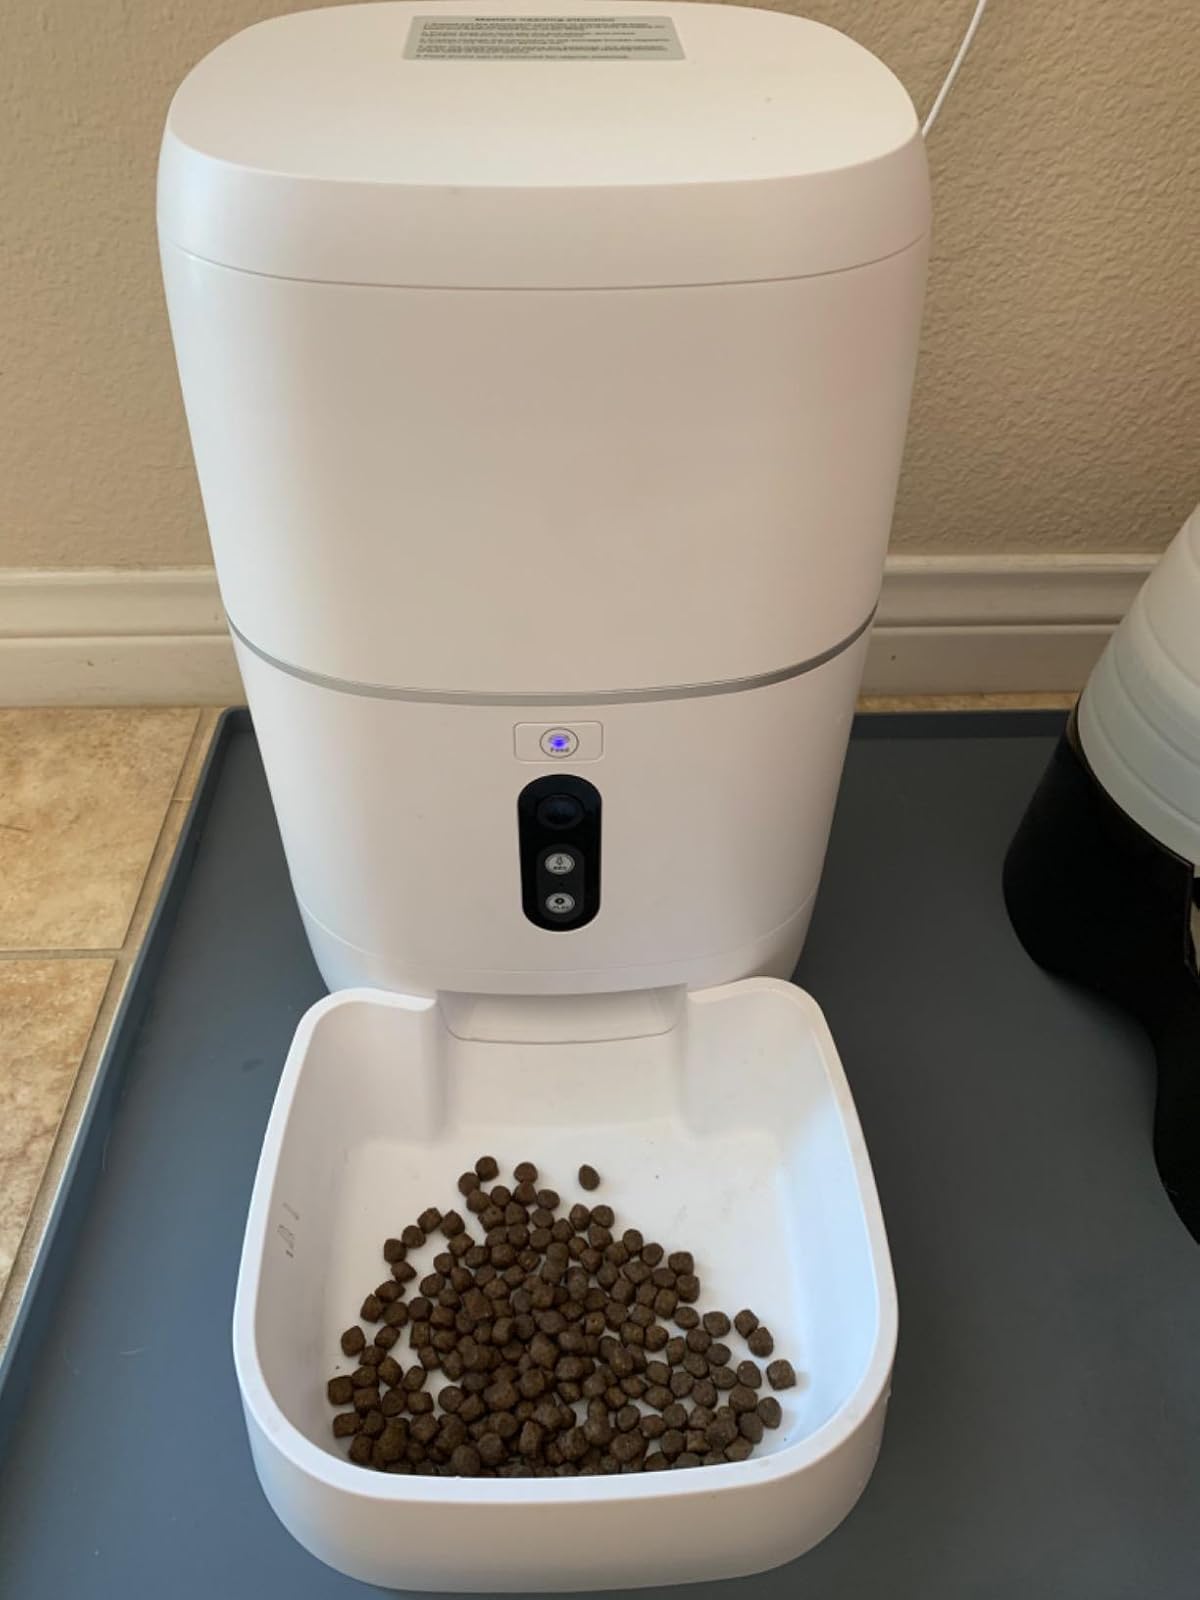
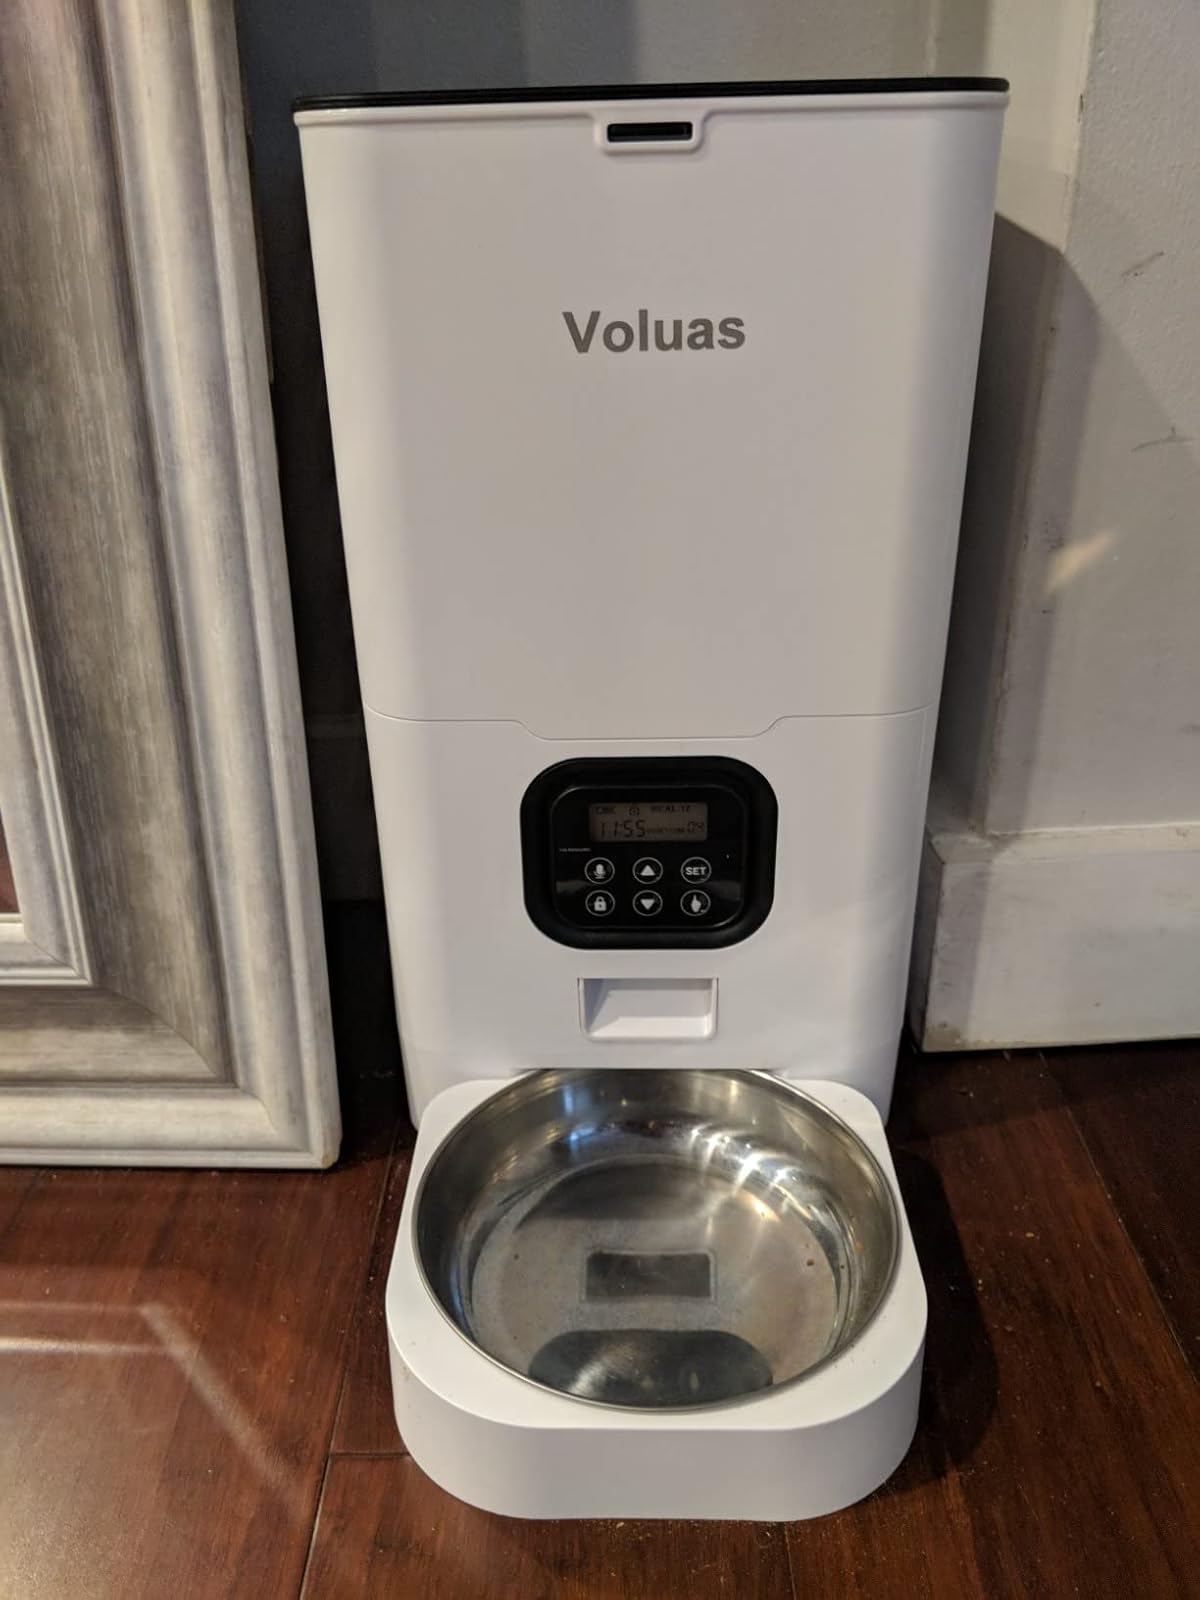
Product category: items_feeder
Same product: no